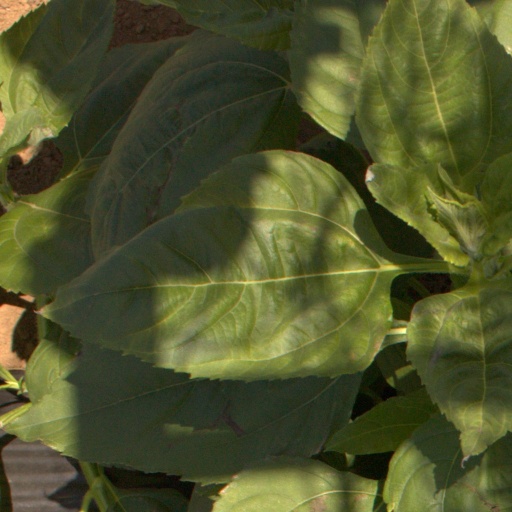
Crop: Jerusalem artichoke